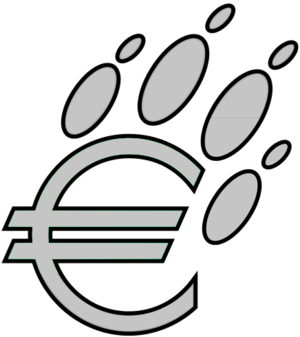
EuroBillTracker est un site web international conçu pour suivre les billets de banque en euro. Il s'est inspiré des sites Where's George? qui suit les dollars américains et Canadian Money Tracker qui suit les dollars canadiens.